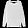
Label: Pullover